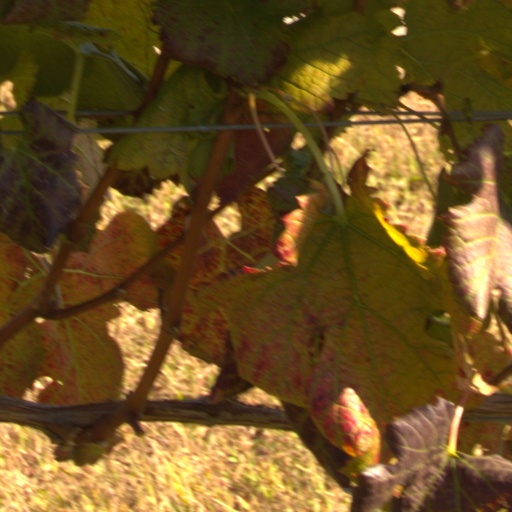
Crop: grape